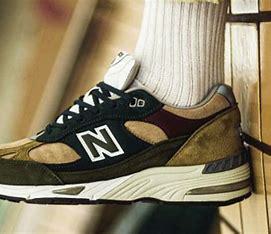
Brand: New
Model: Balance New Balance 991 Made In England Marathon